Royal BAM Group

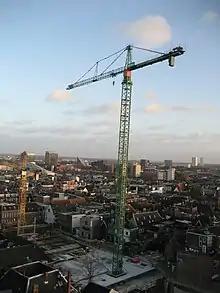
BAM towercrane in Groningen

The company is also responsible for the National Children's Hospital Ireland in Dublin which is facing significant time and cost overruns.